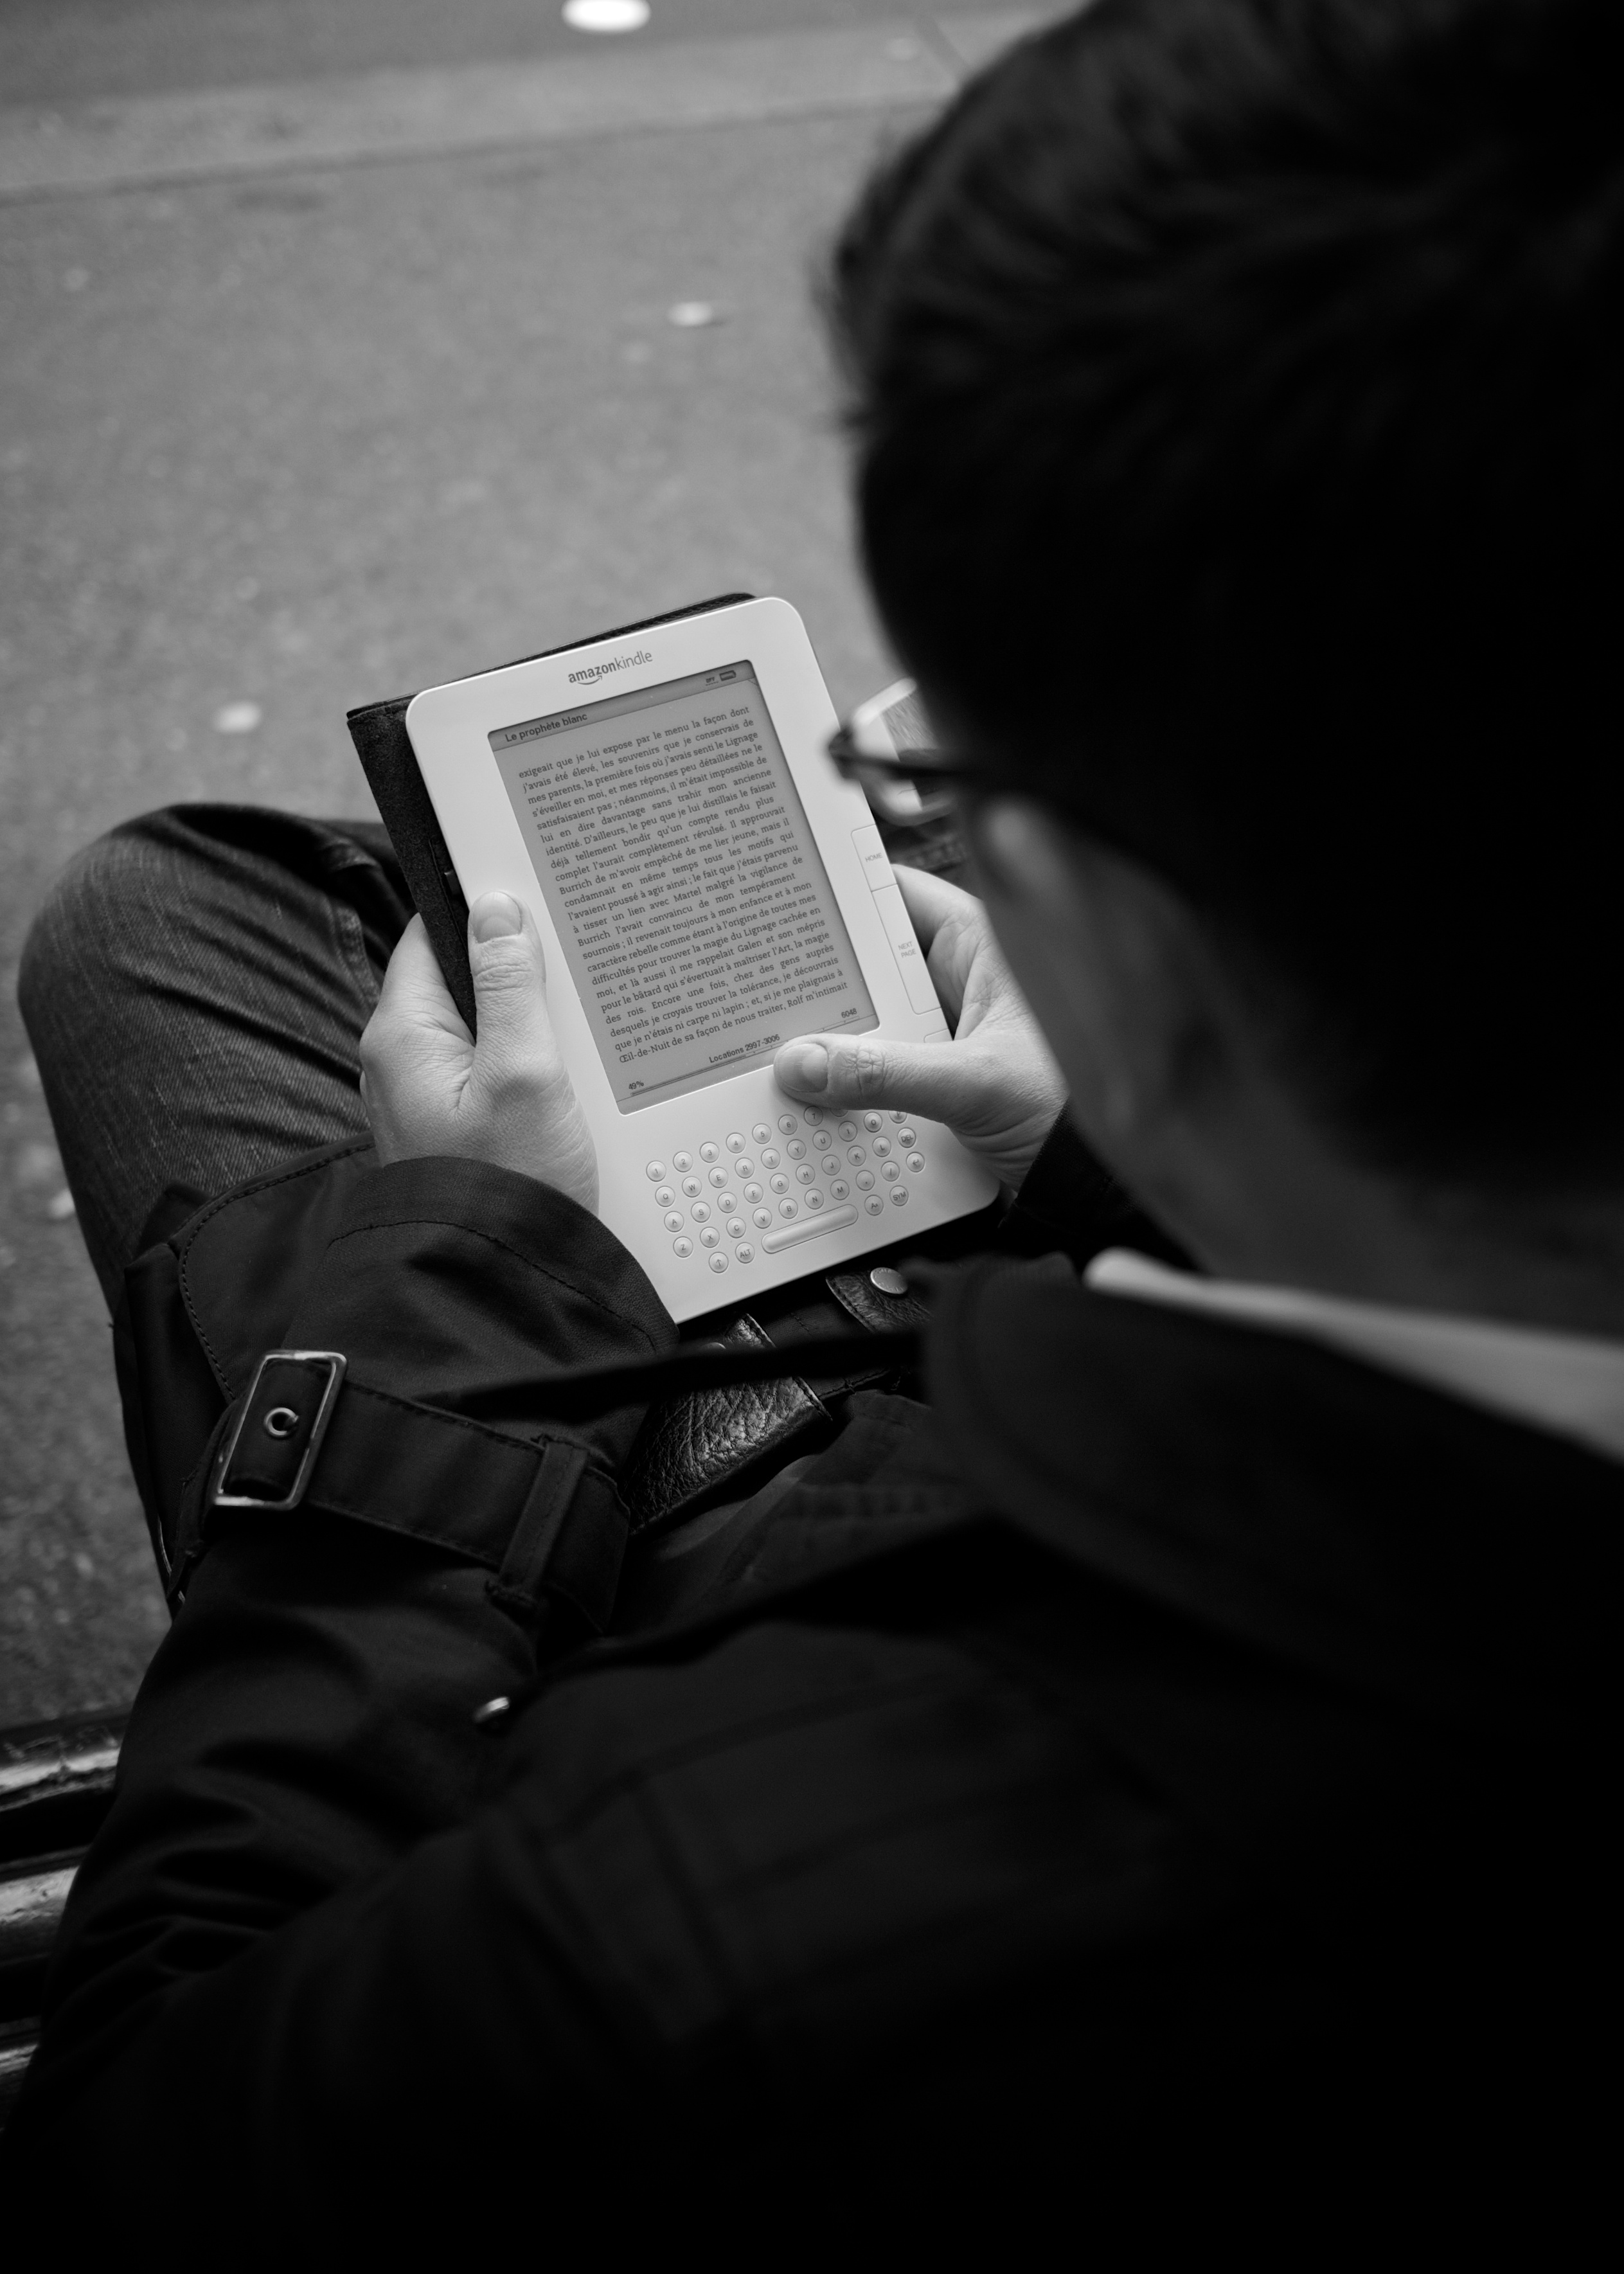
person, black and white, white, street, photography, ebook, sitting, training, darkness, black, monochrome, streetphotography, flickr, thomas, video, olympus, omd, fuji, leica, emotion, monochrom, leuthard, hcb, thomasleuthard, streettogs, interaction, monochrome photography, film noir, human positions